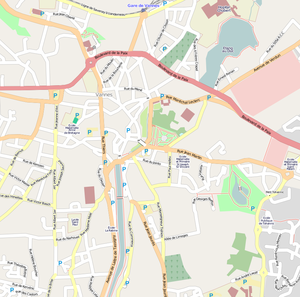
Plan du centre de la ville de Vvannes Morbihan france en provenance de l'export de openstreetmap.org sous licence cc-by-sa
Vannes /van/ est une commune française située dans l’ouest de la France sur la côte sud de la région Bretagne. La ville, située en Basse-Bretagne, est la préfecture du département du Morbihan, et le siège d'une agglomération de 135 882 habitants. Centre économique et destination touristique à la tête d’une aire urbaine de 157 007 habitants au 1ᵉʳ janvier 2016, et d'une population municipale de 53 218 habitants au 1ᵉʳ janvier 2016, Vannes est la 4ᵉ agglomération de la région Bretagne en nombre d'habitants, et le 3ᵉ pôle universitaire de Bretagne.